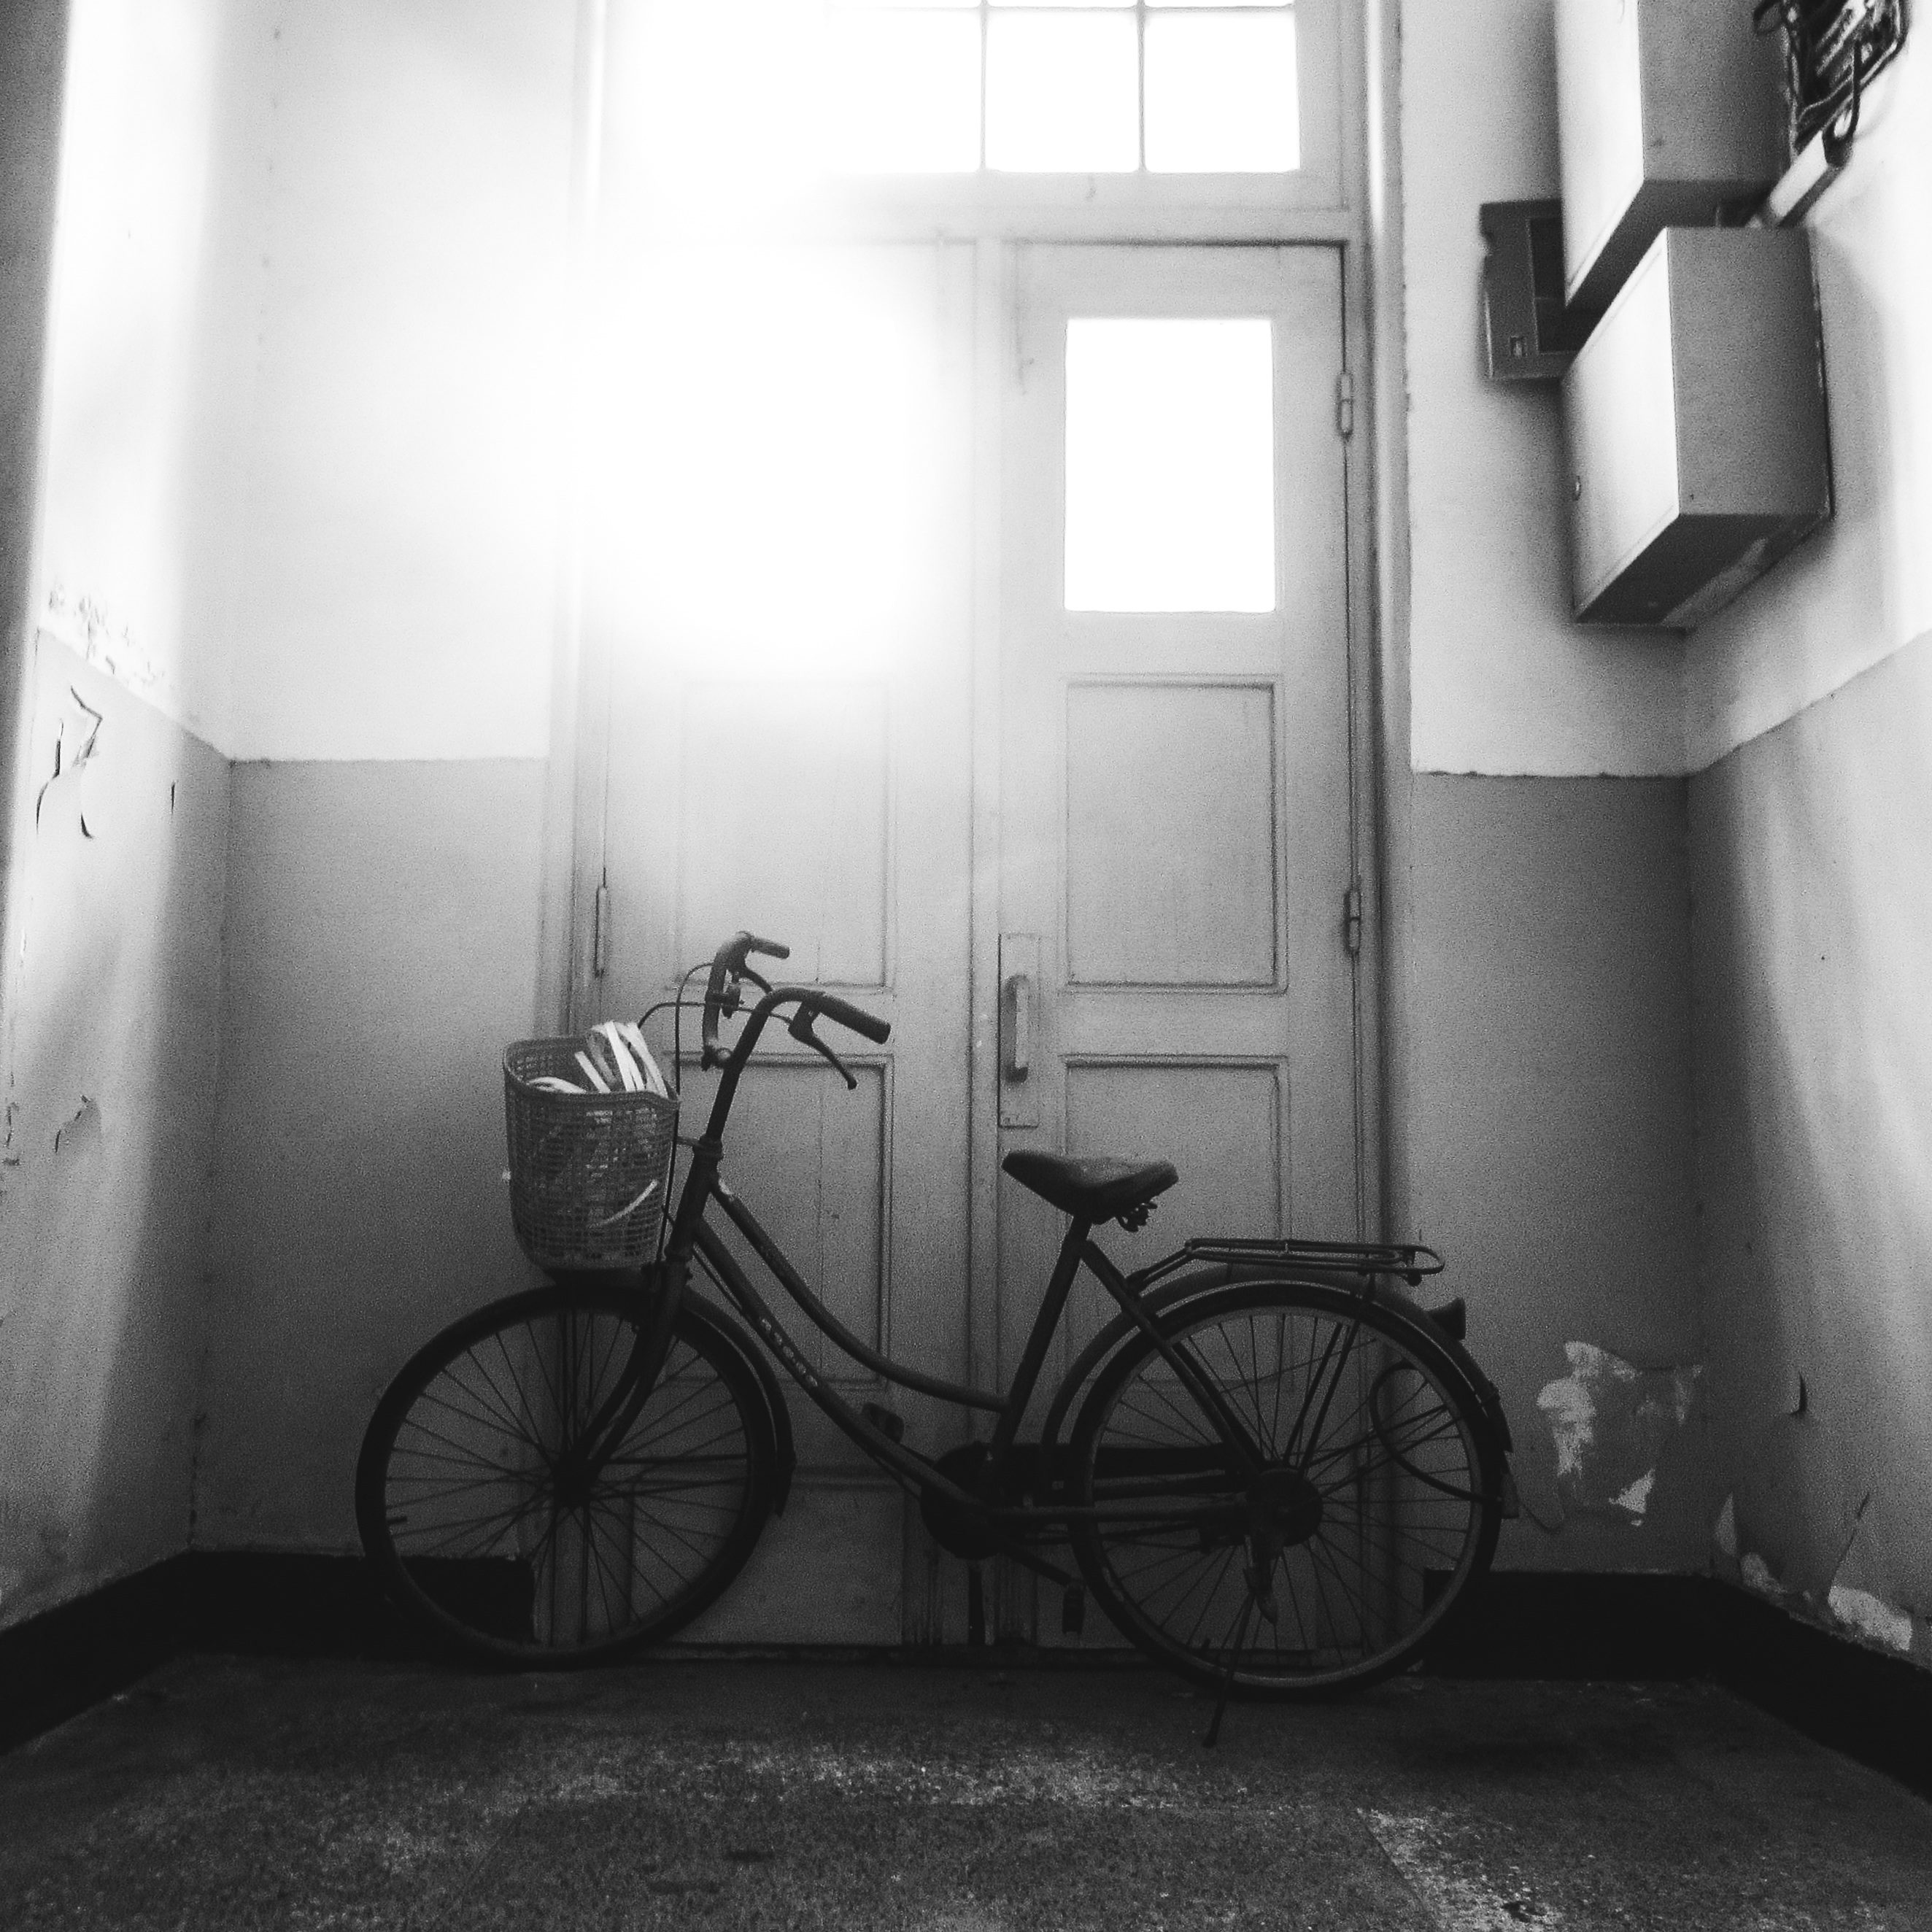
light, black and white, white, photography, wheel, bicycle, vehicle, black, monochrome, sports equipment, snapshot, shape, monochrome photography